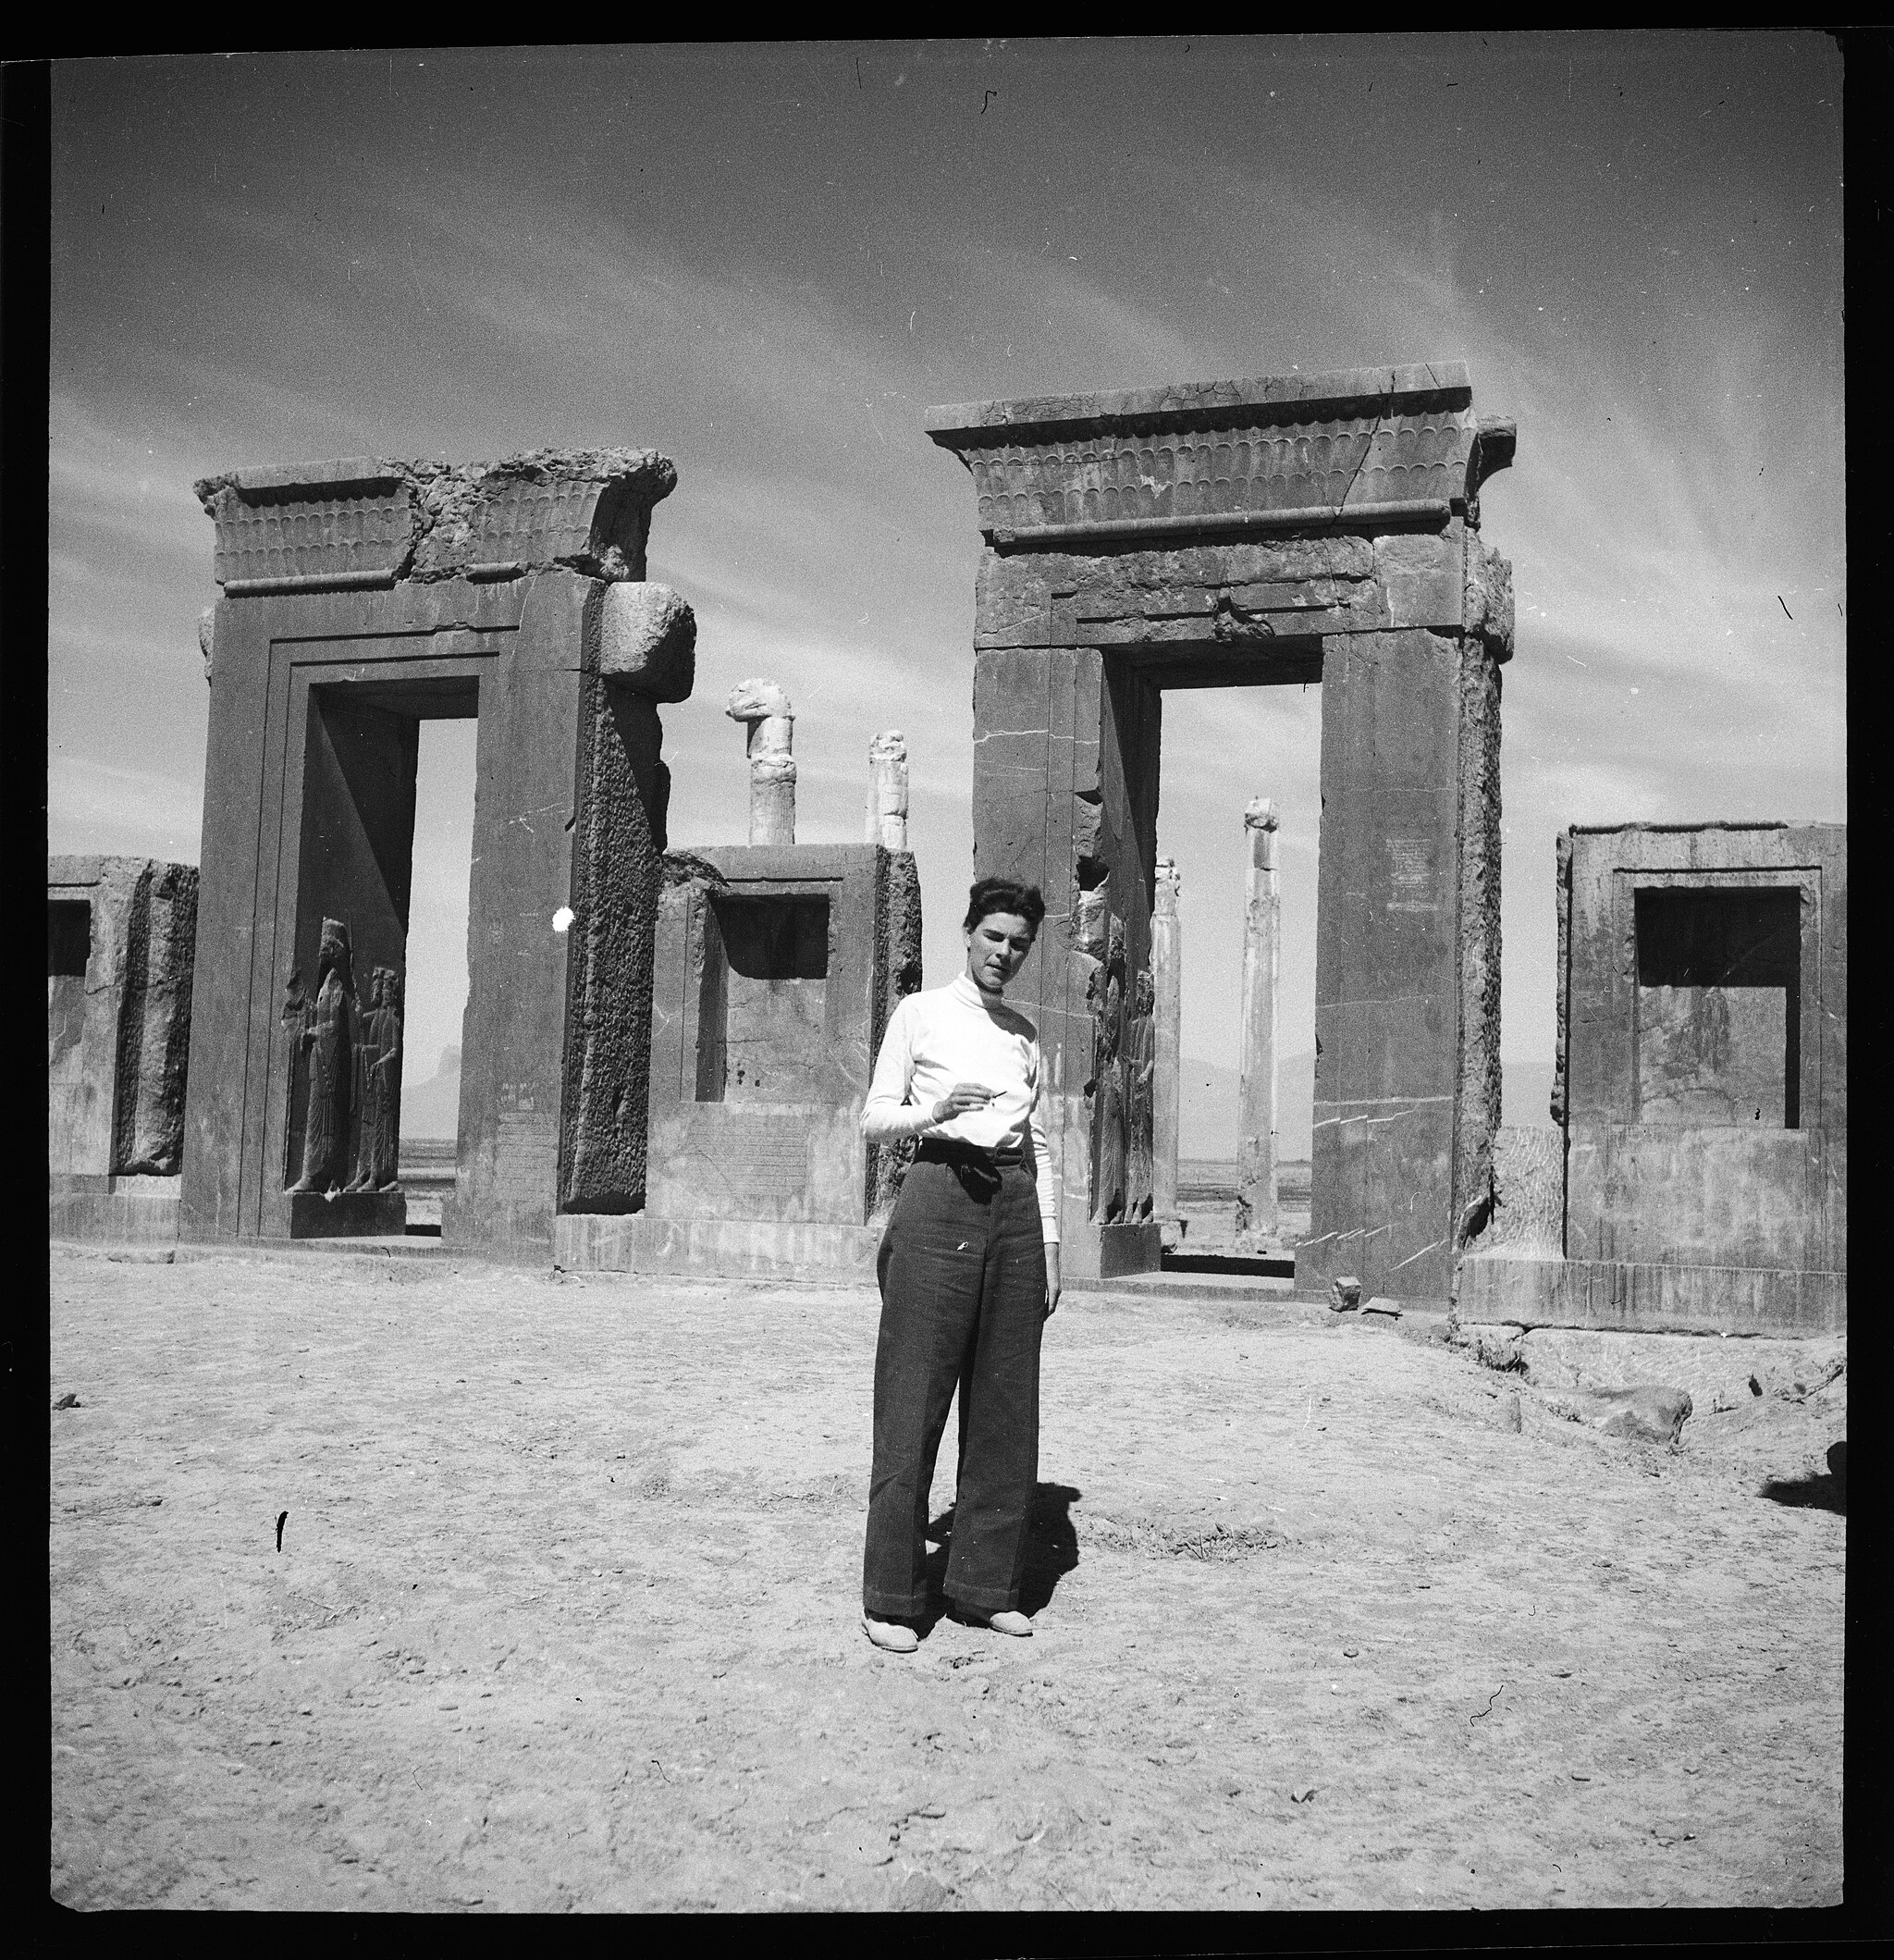
Title: CH-NB - Persien, Persepolis- Barbara Hamilton-Wright - Annemarie Schwarzenbach - SLA-Schwarzenbach-A-5-07-148
Description: Persien, Persepolis: Barbara Hamilton-Wright; Barbara Hamilton-Wright
Date: from 1935 until 1935
Categories: Barbara Hamilton-Wright, Author died more than 70 years ago public domain images, Media contributed by the Swiss National Library, CC-PD-Mark, All media supported by Wikimedia CH, GWToolset Batch Upload, CH-NB-Annemarie Schwarzenbach, Photographs by Annemarie Schwarzenbach - Iran, Persepolis in the 1930s, People in Persepolis